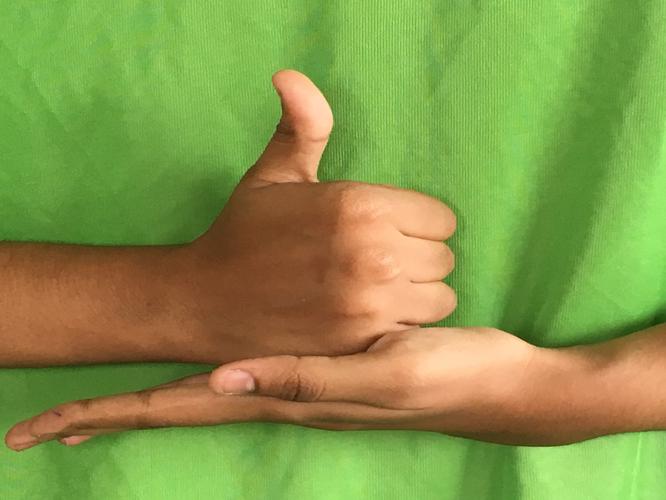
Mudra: Shivalinga
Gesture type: double_hand